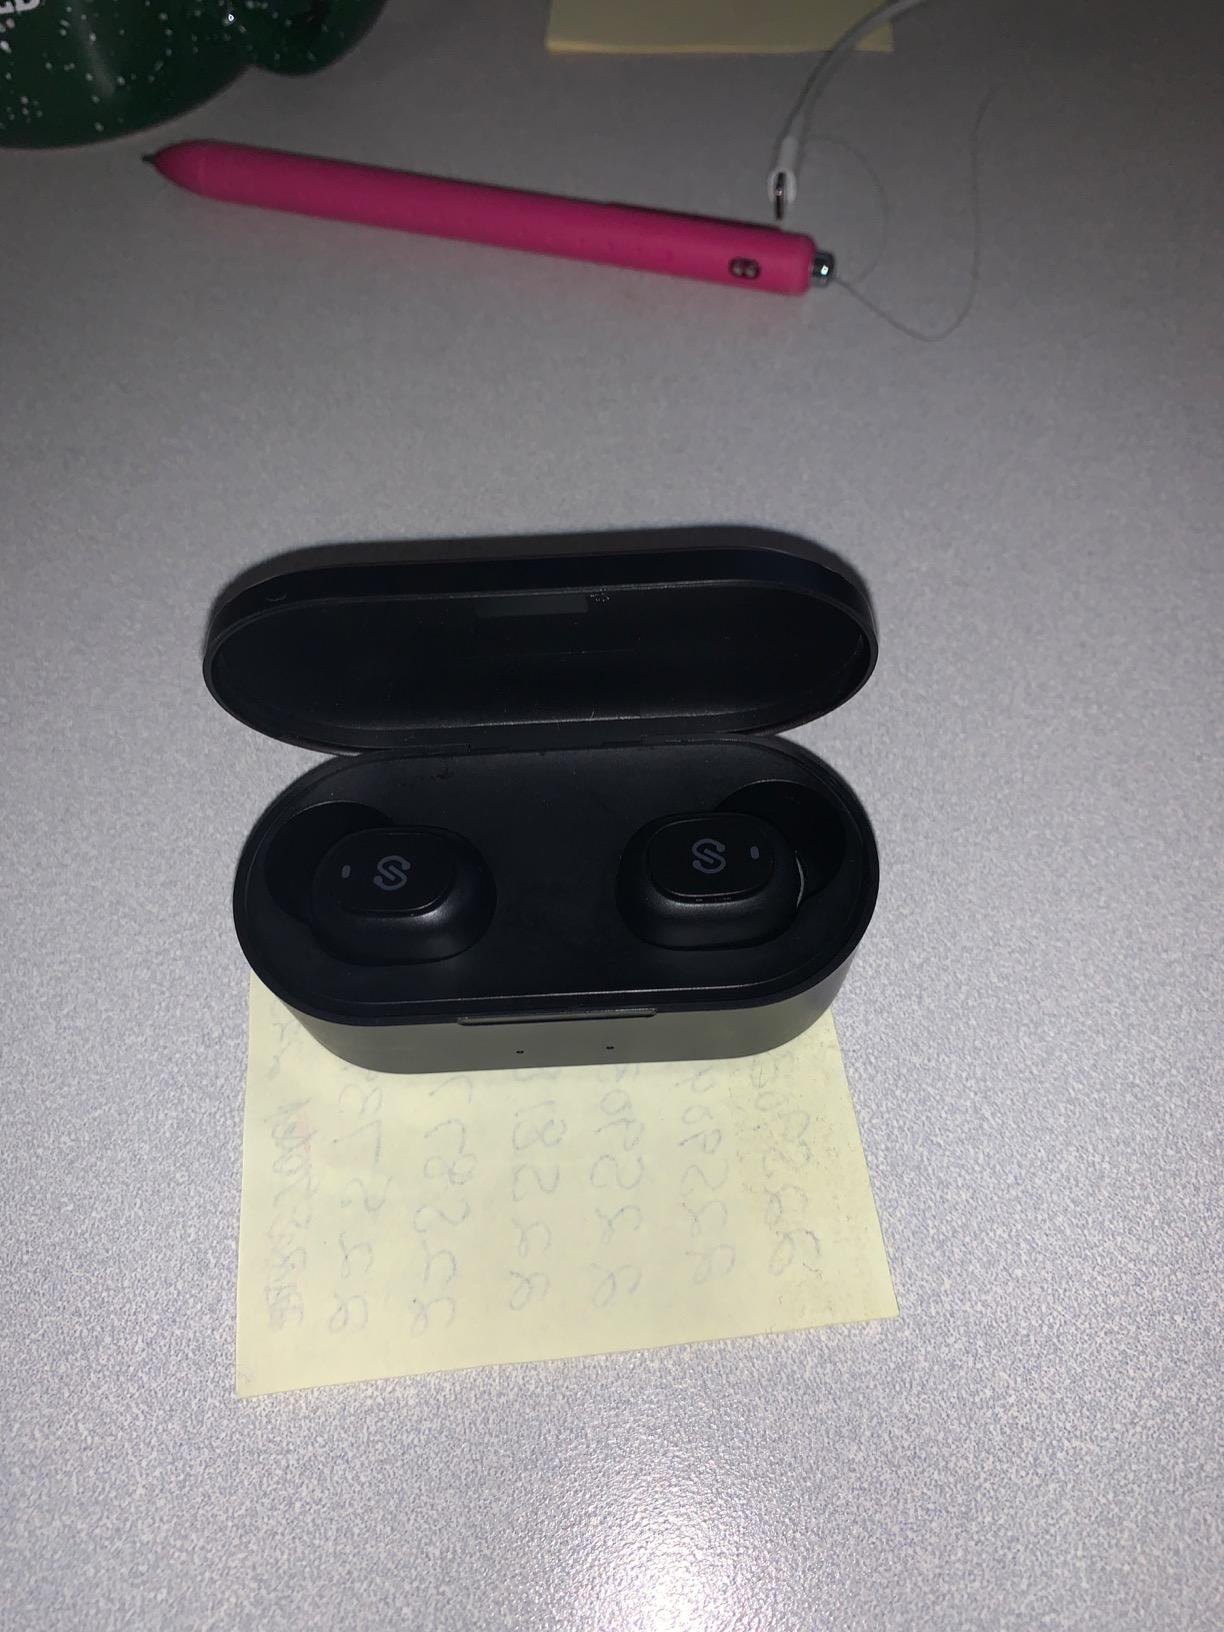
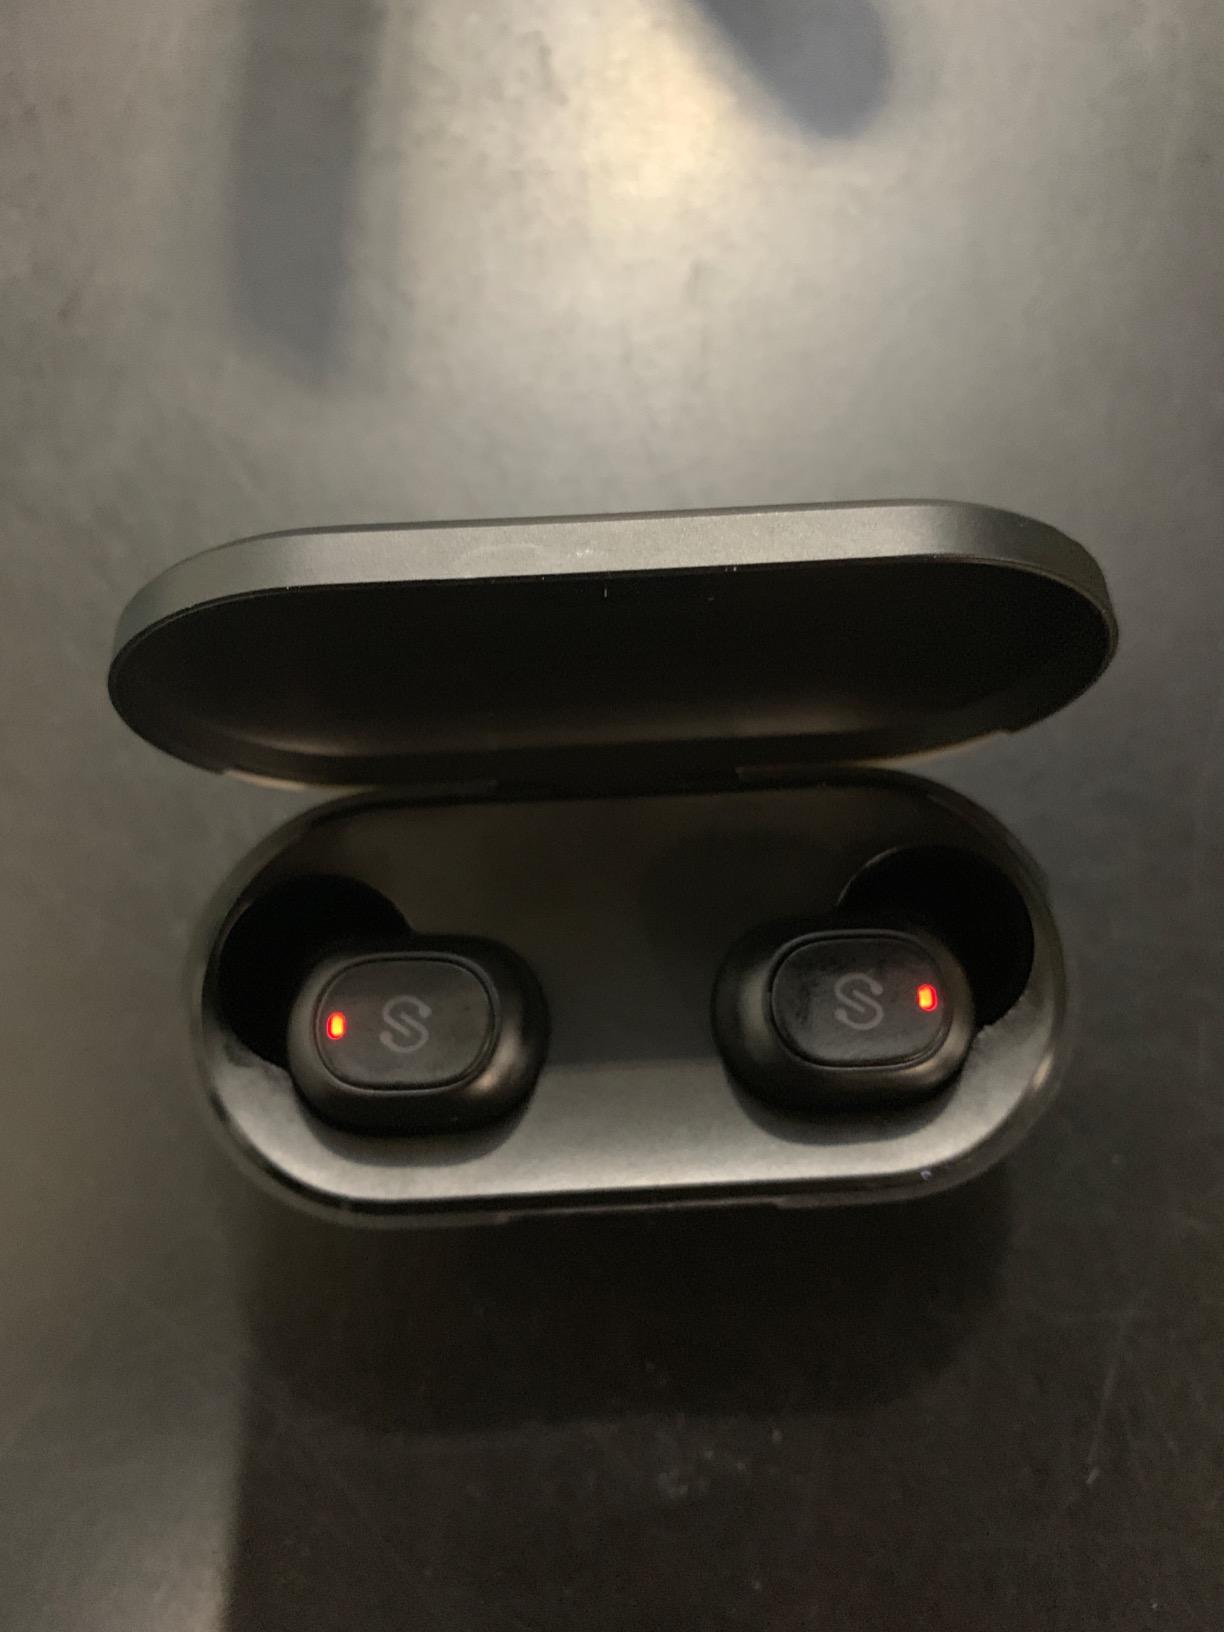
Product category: earbuds
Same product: yes